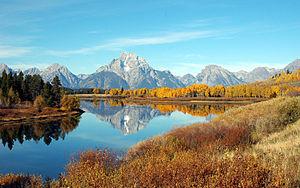
Parc national de Grand Teton près du Jackson Lake Lodge
Les parcs nationaux des États-Unis, au nombre de 61, sont gérés par le National Park Service, une agence du département de l'Intérieur des États-Unis. Les parcs nationaux sont établis par décision du Congrès des États-Unis. Le premier parc national, Yellowstone, est créé par un décret signé par le président Ulysses S. Grant en 1872 et suivi par les parcs de Sequoia et de Yosemite en 1890. L'acte organique de 1916 créé le National Park Service afin de « conserver les paysages et les objets naturels et historiques et la vie sauvage qui s'y trouvent, ainsi que de permettre d'en profiter d'une manière qui les préserve dans le même état pour les générations futures ». Les parcs nationaux sont en général constitués de milieux naturels très variés situés sur de grandes superficies. Un grand nombre de parcs ont été d'abord protégés en tant que monuments nationaux par le président des États-Unis grâce à l’Antiquities Act, avant d'être nommé parc national par le Congrès. Sept parcs nationaux sont associés à une National Preserve dont six en Alaska.
Le parc national de Grand Teton, ou Grand Teton National Park en anglais, est un parc national américain situé au nord-ouest de l'État du Wyoming, aux États-Unis.